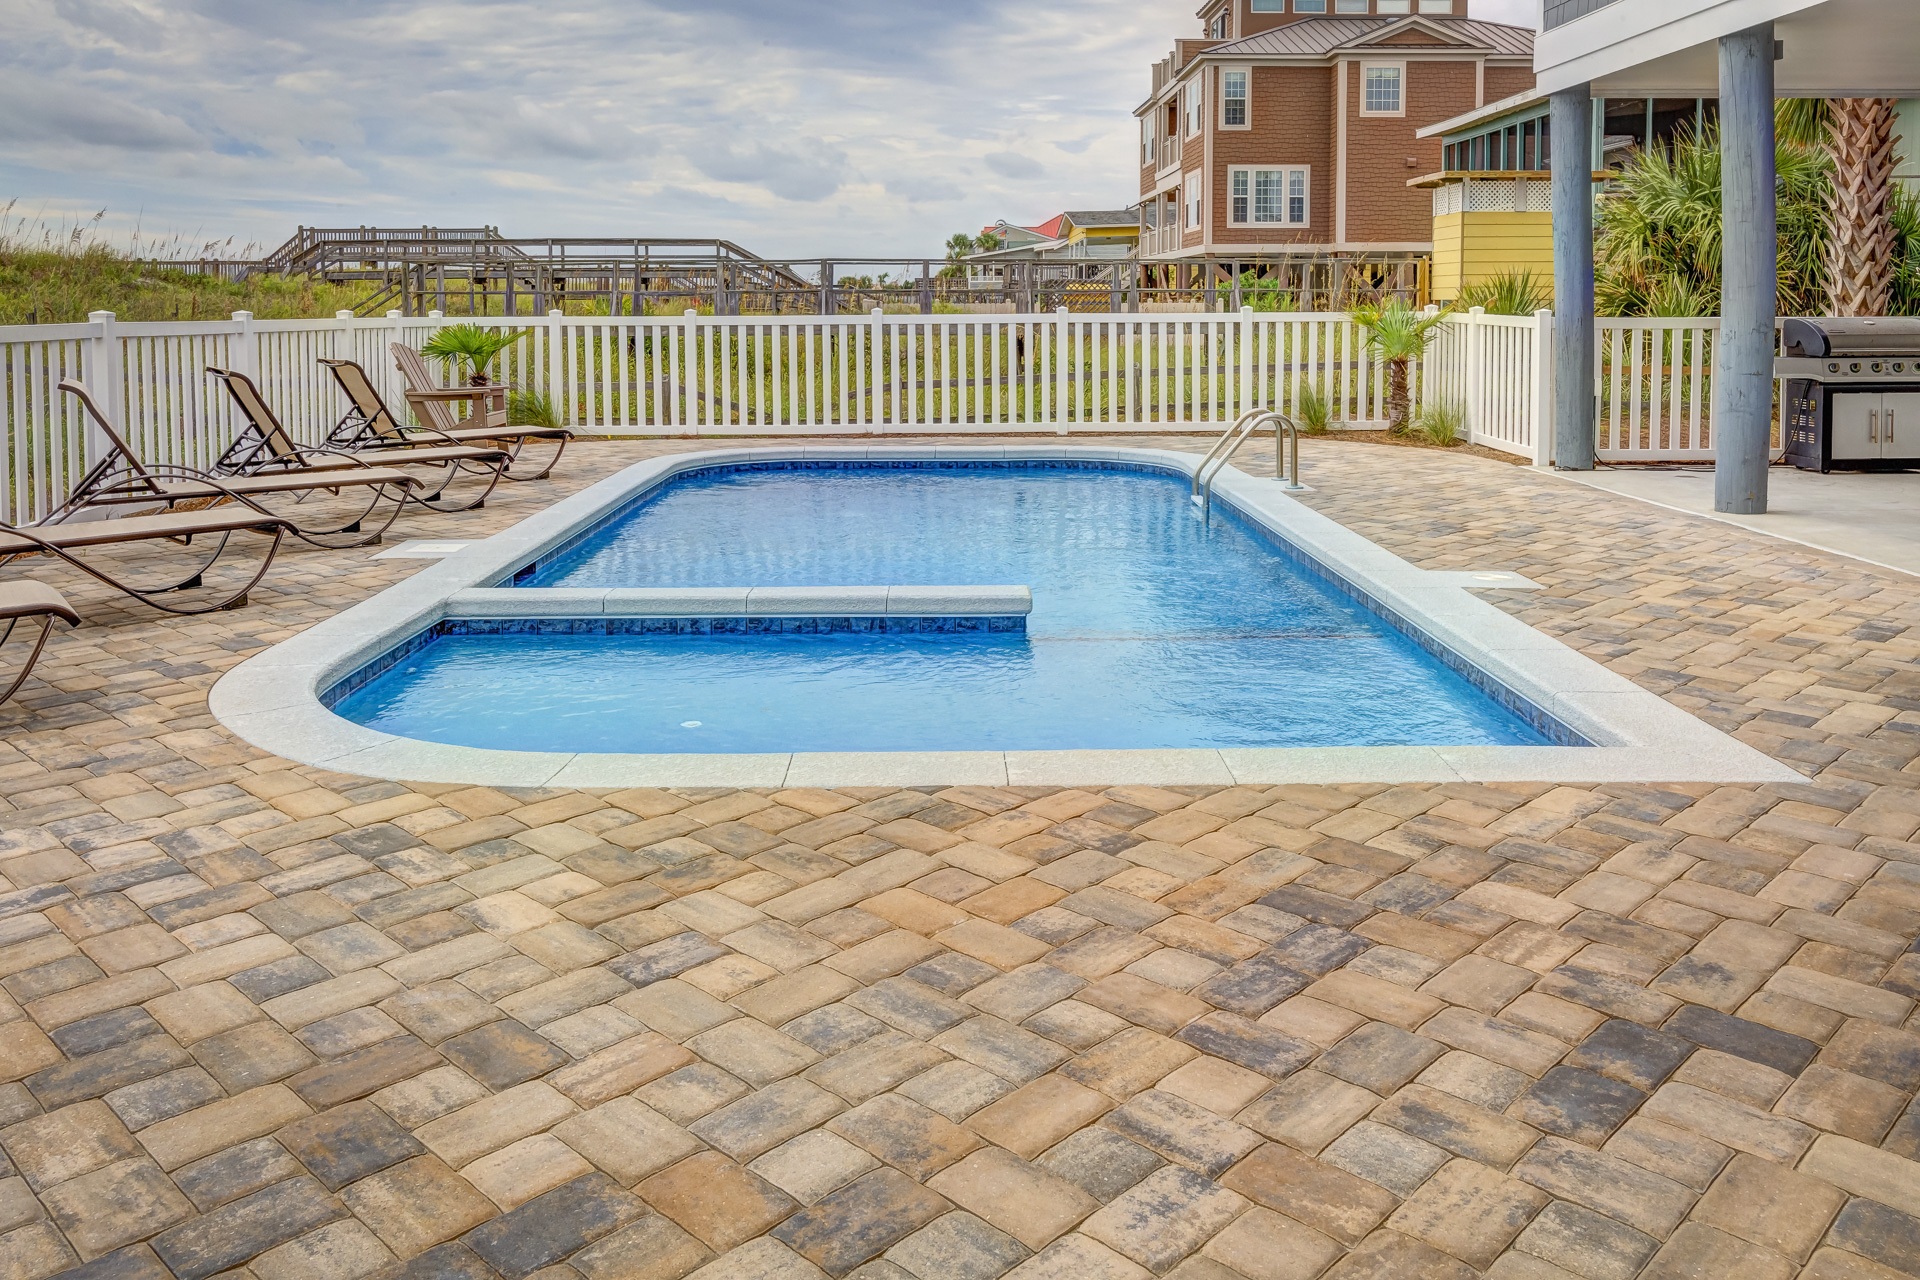
water, architecture, villa, floor, home, pool, swimming pool, backyard, property, tile, lifestyle, leisure, swimming, luxury, design, estate, real estate, reflecting pool